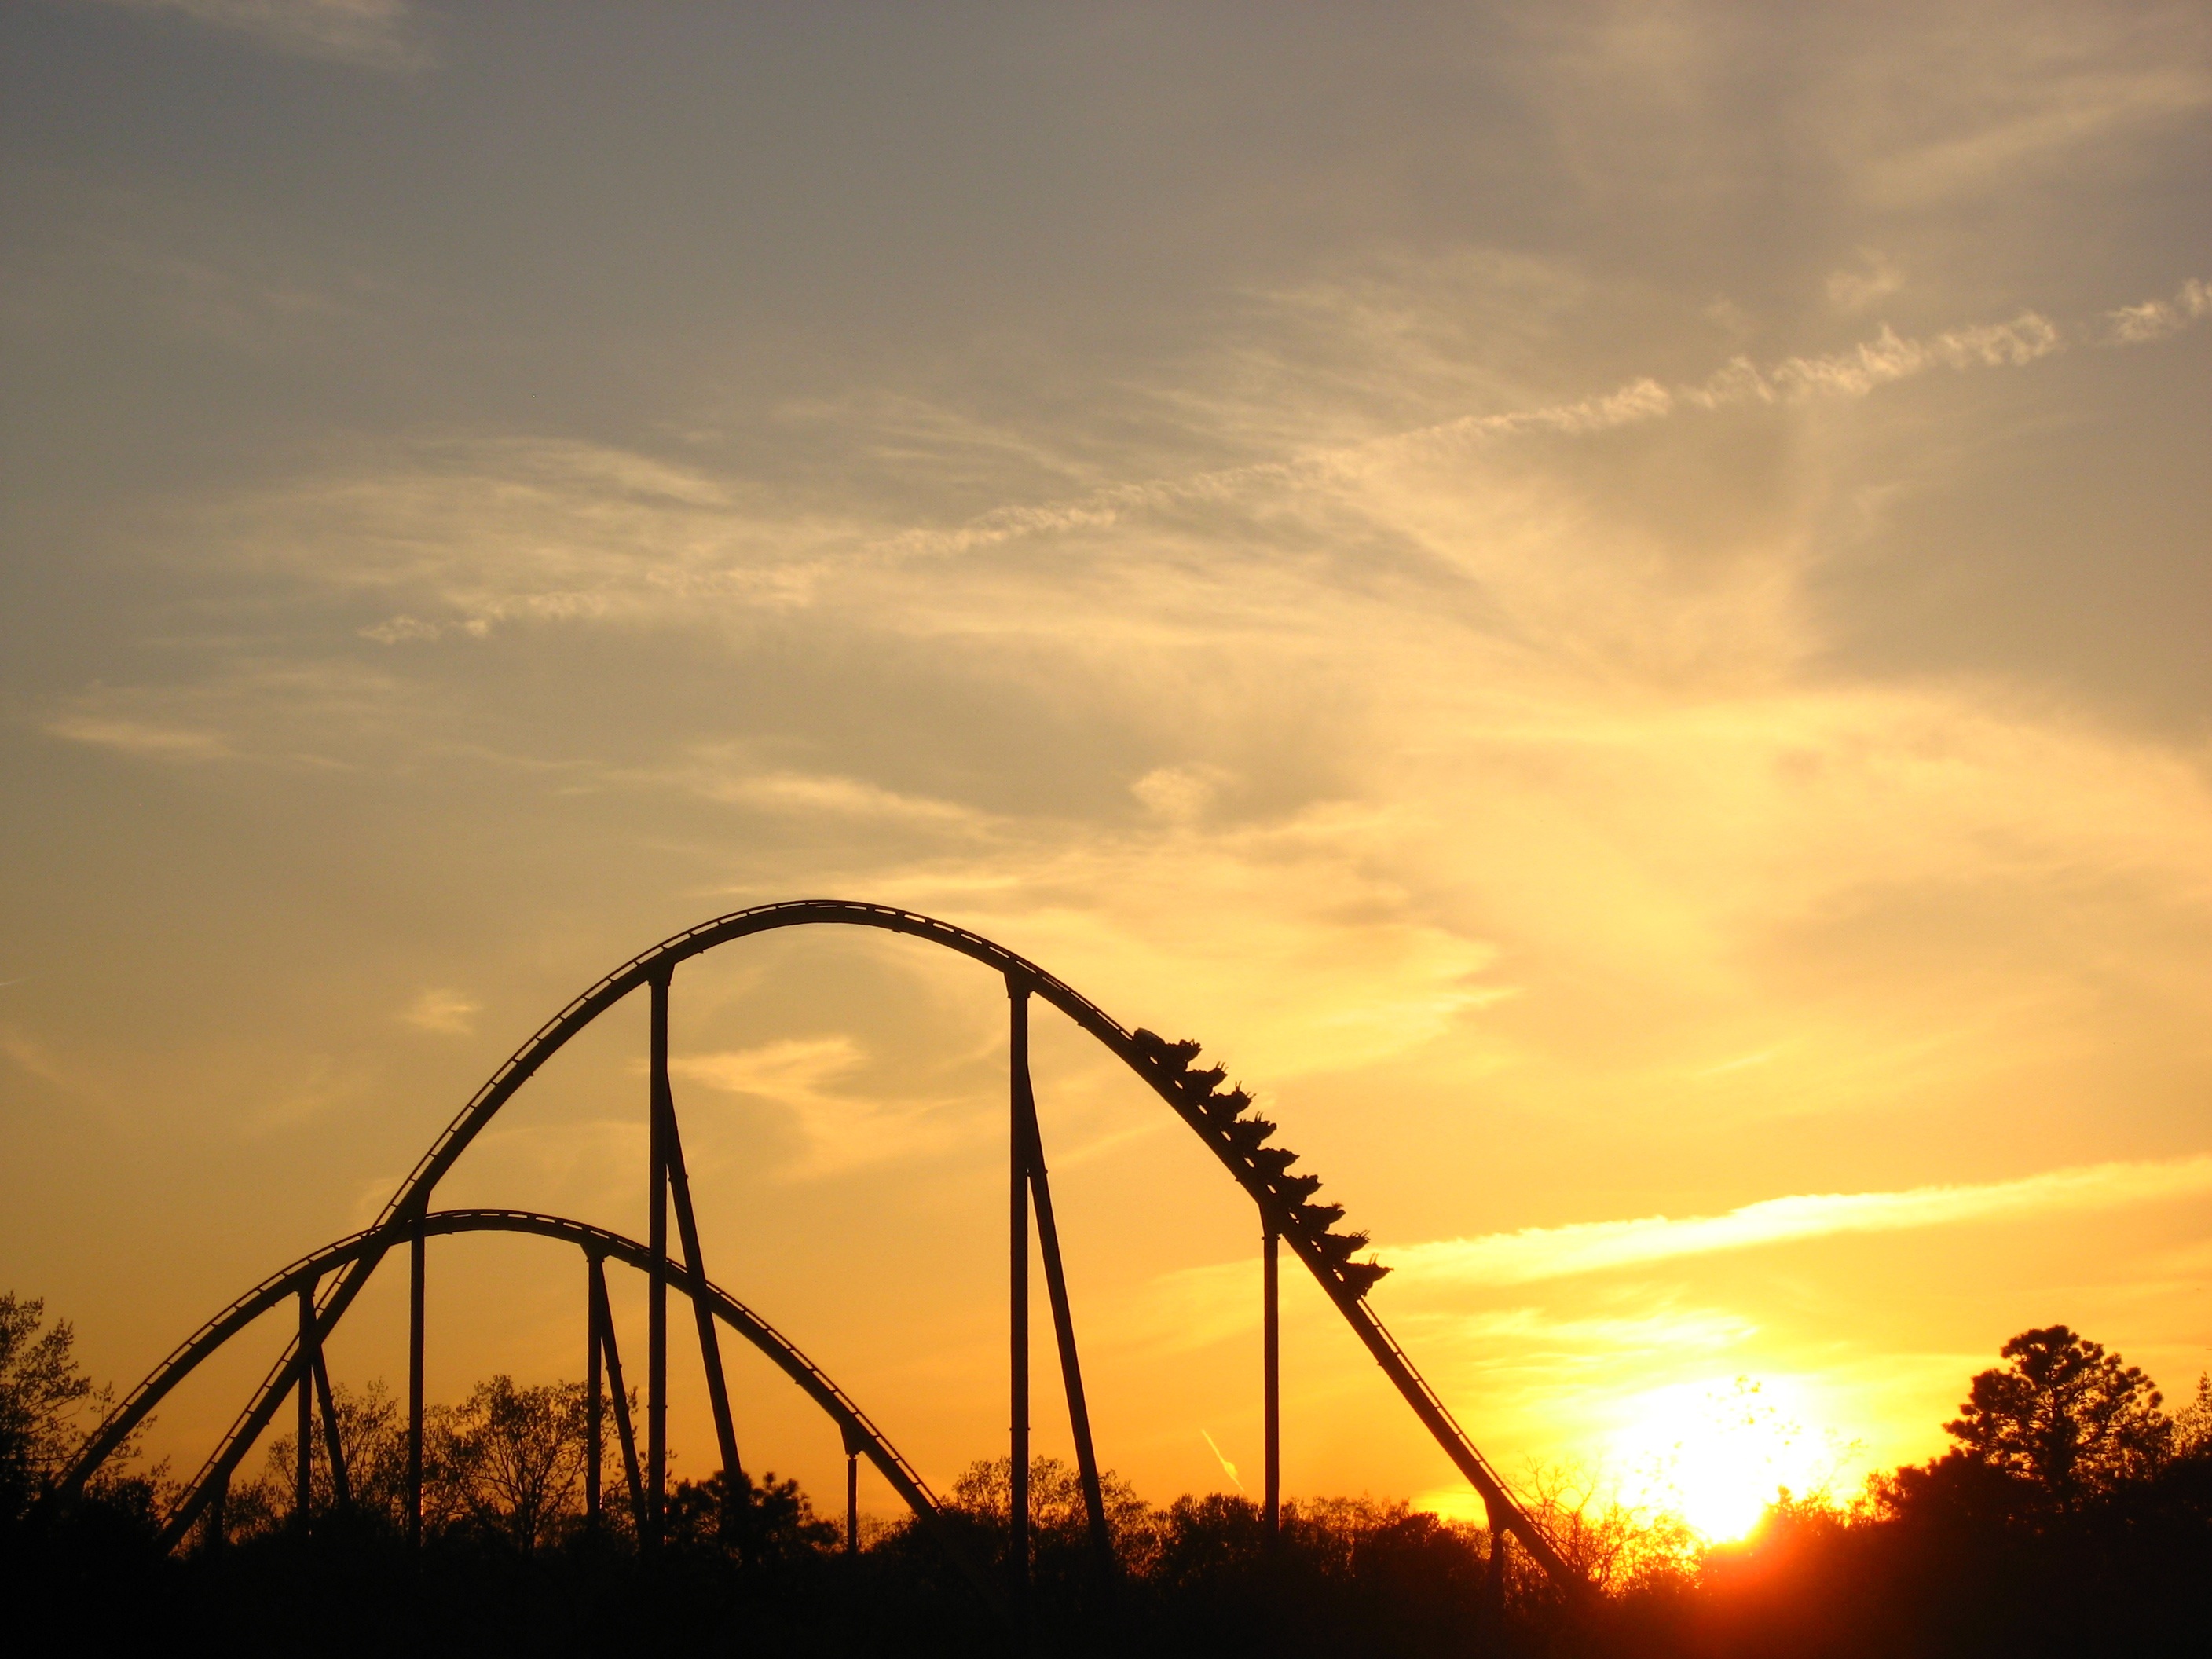
horizon, silhouette, cloud, sky, sun, sunrise, sunset, sunlight, morning, dawn, dusk, evening, amusement park, ride, coaster, roller coaster, theme park, rollercoaster, afterglow